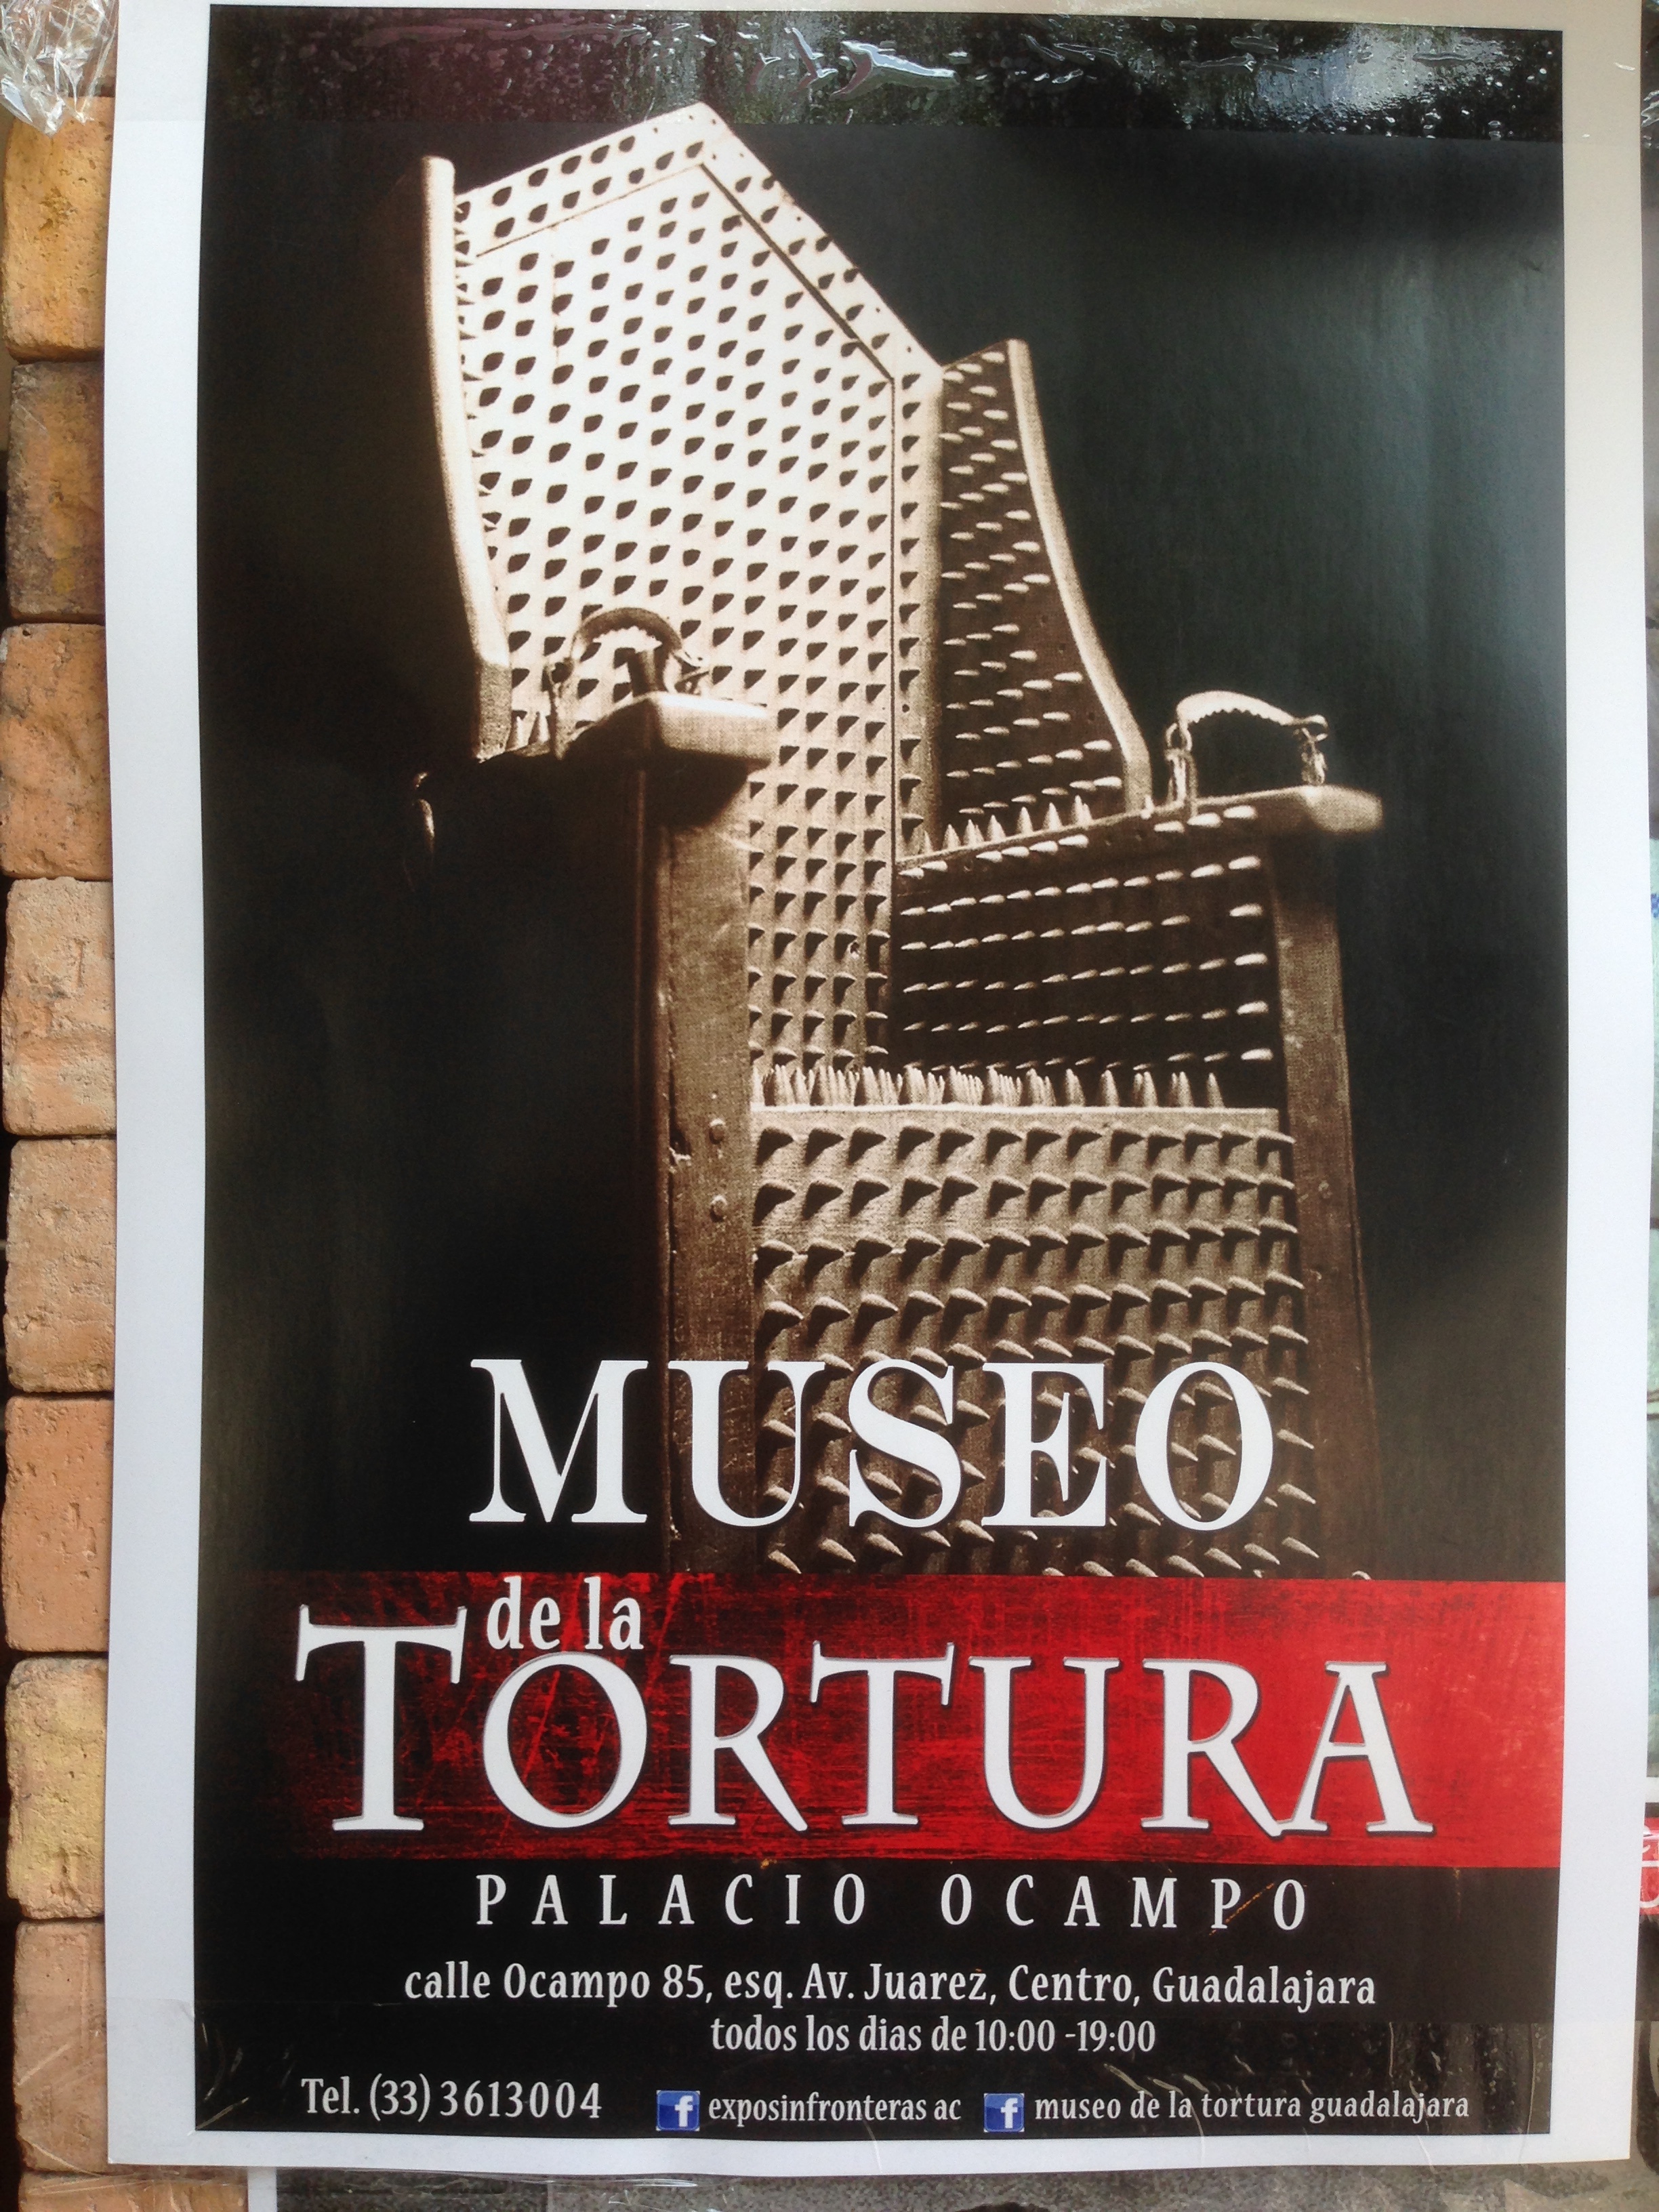
advertising, drink, design, poster, distilled beverage